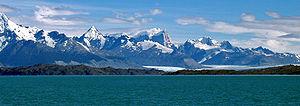
La province de Santa Cruz est une province de l'Argentine, qui se trouve en Patagonie, dans le sud du pays. Sa capitale est la ville de Río Gallegos.